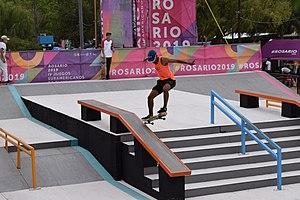
Un skateboard ou skate ou plus rarement une planche à roulettes est un objet composé d'un plateau sous lequel sont fixés deux essieux maintenant chacun deux roues.